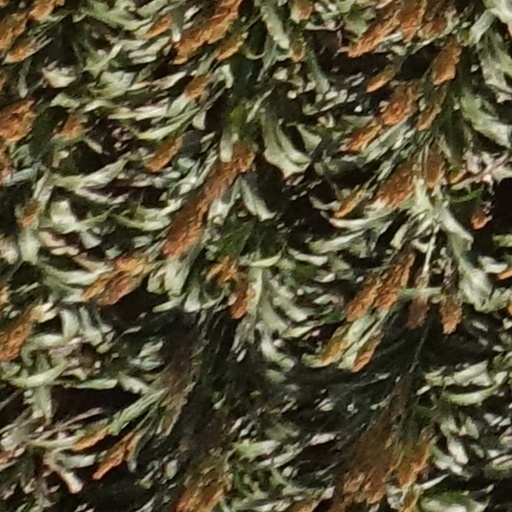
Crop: sorghum